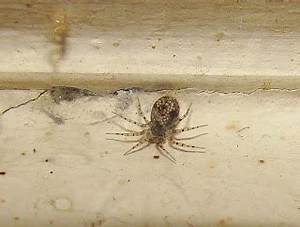
Label: spider